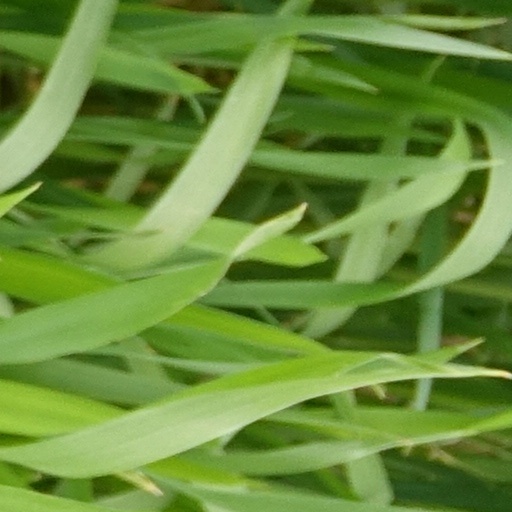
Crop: wheat